Water supply and sanitation in Mexico

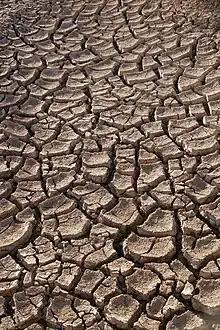
Shot of a drought in located in a Sonora, Mexico desert.

Considering most of the Country experiences arid and/or semi-arid conditions, droughts are one of the most common natural disasters in Mexico. Droughts happen when there are low levels of rainfall in a certain area. As a result, droughts significantly impact agricultural production systems that many people all over the world depend on. Droughts are also impacted by high temperatures that dry up pieces of land. Droughts are very common in all of North America and they have 5 levels of intensity. Regions of Mexico which most commonly experience drought-like conditions range from Veracruz, Tabasco, and the Yucatán. In May 2016, 14.3% of land surface area in Mexico experienced dramatic shift in drought levels from moderate to extreme. The month of November is primarily known as the time of year when the wet season ends and the dry season begins. However, in November 2016, regions in the Yucatán peninsula and Tabasco actually had non-stop drought with the previous dry season, regarding it as the 40th driest month ever.